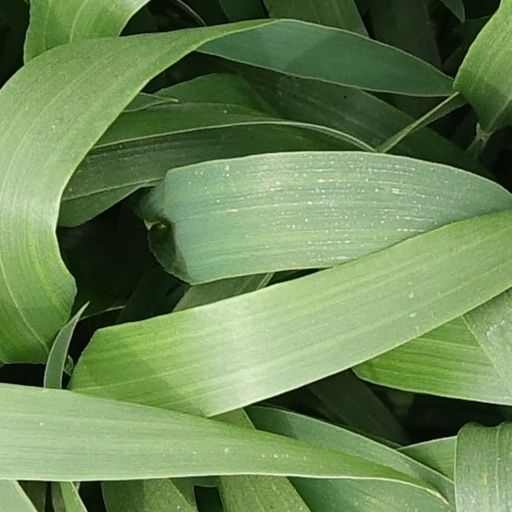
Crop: wheat